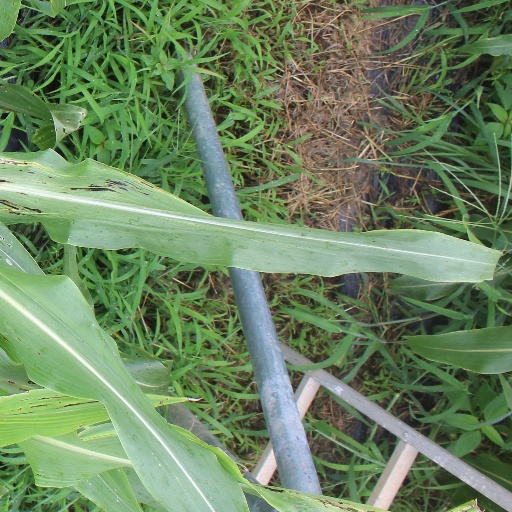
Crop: sorghum